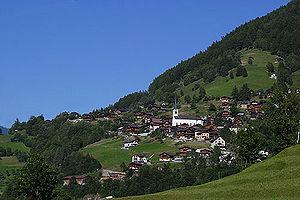
Ergisch est une commune suisse du canton du Valais, située dans le district de Loèche.